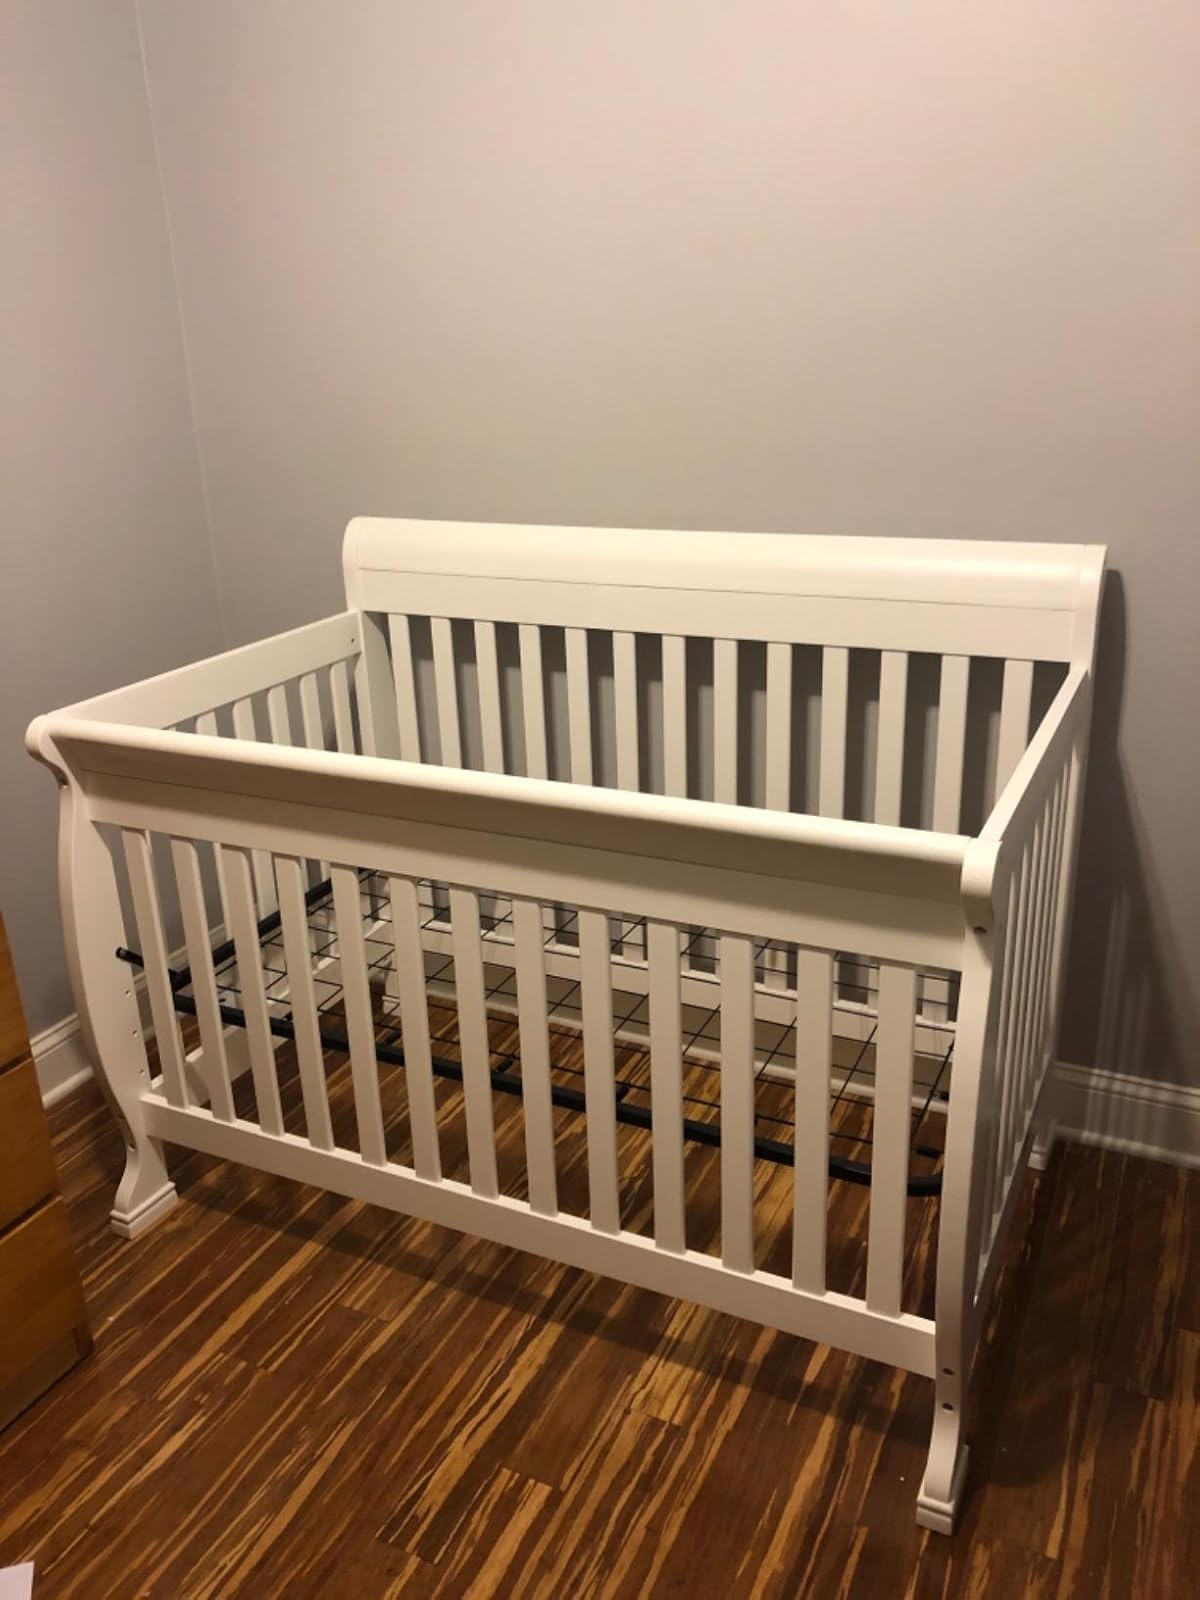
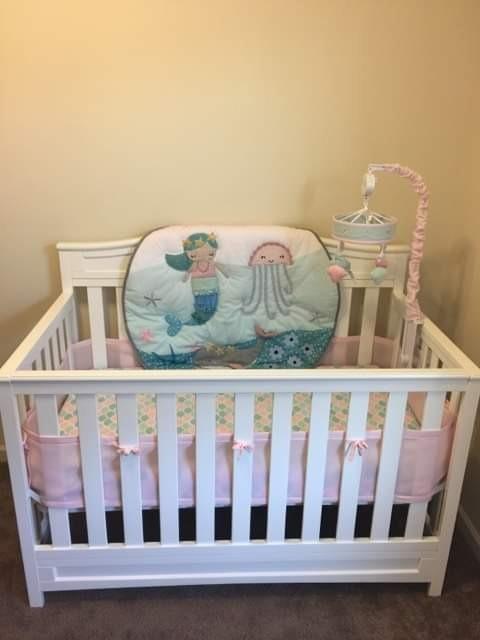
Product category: products_crib
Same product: no